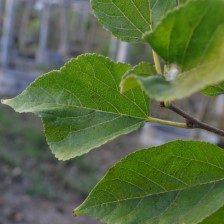
Variety: Kamphaengsaeng42